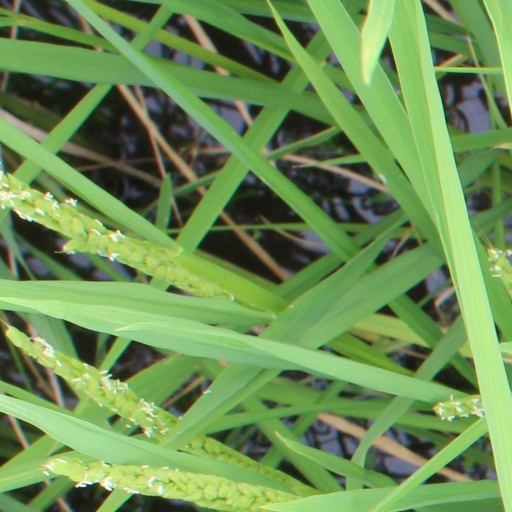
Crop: rice